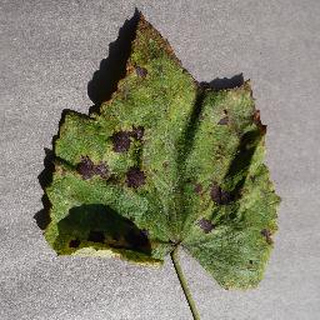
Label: grape_leaf_blight